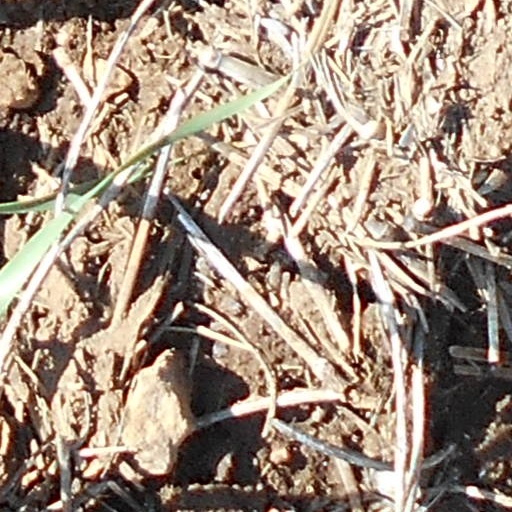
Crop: wheat